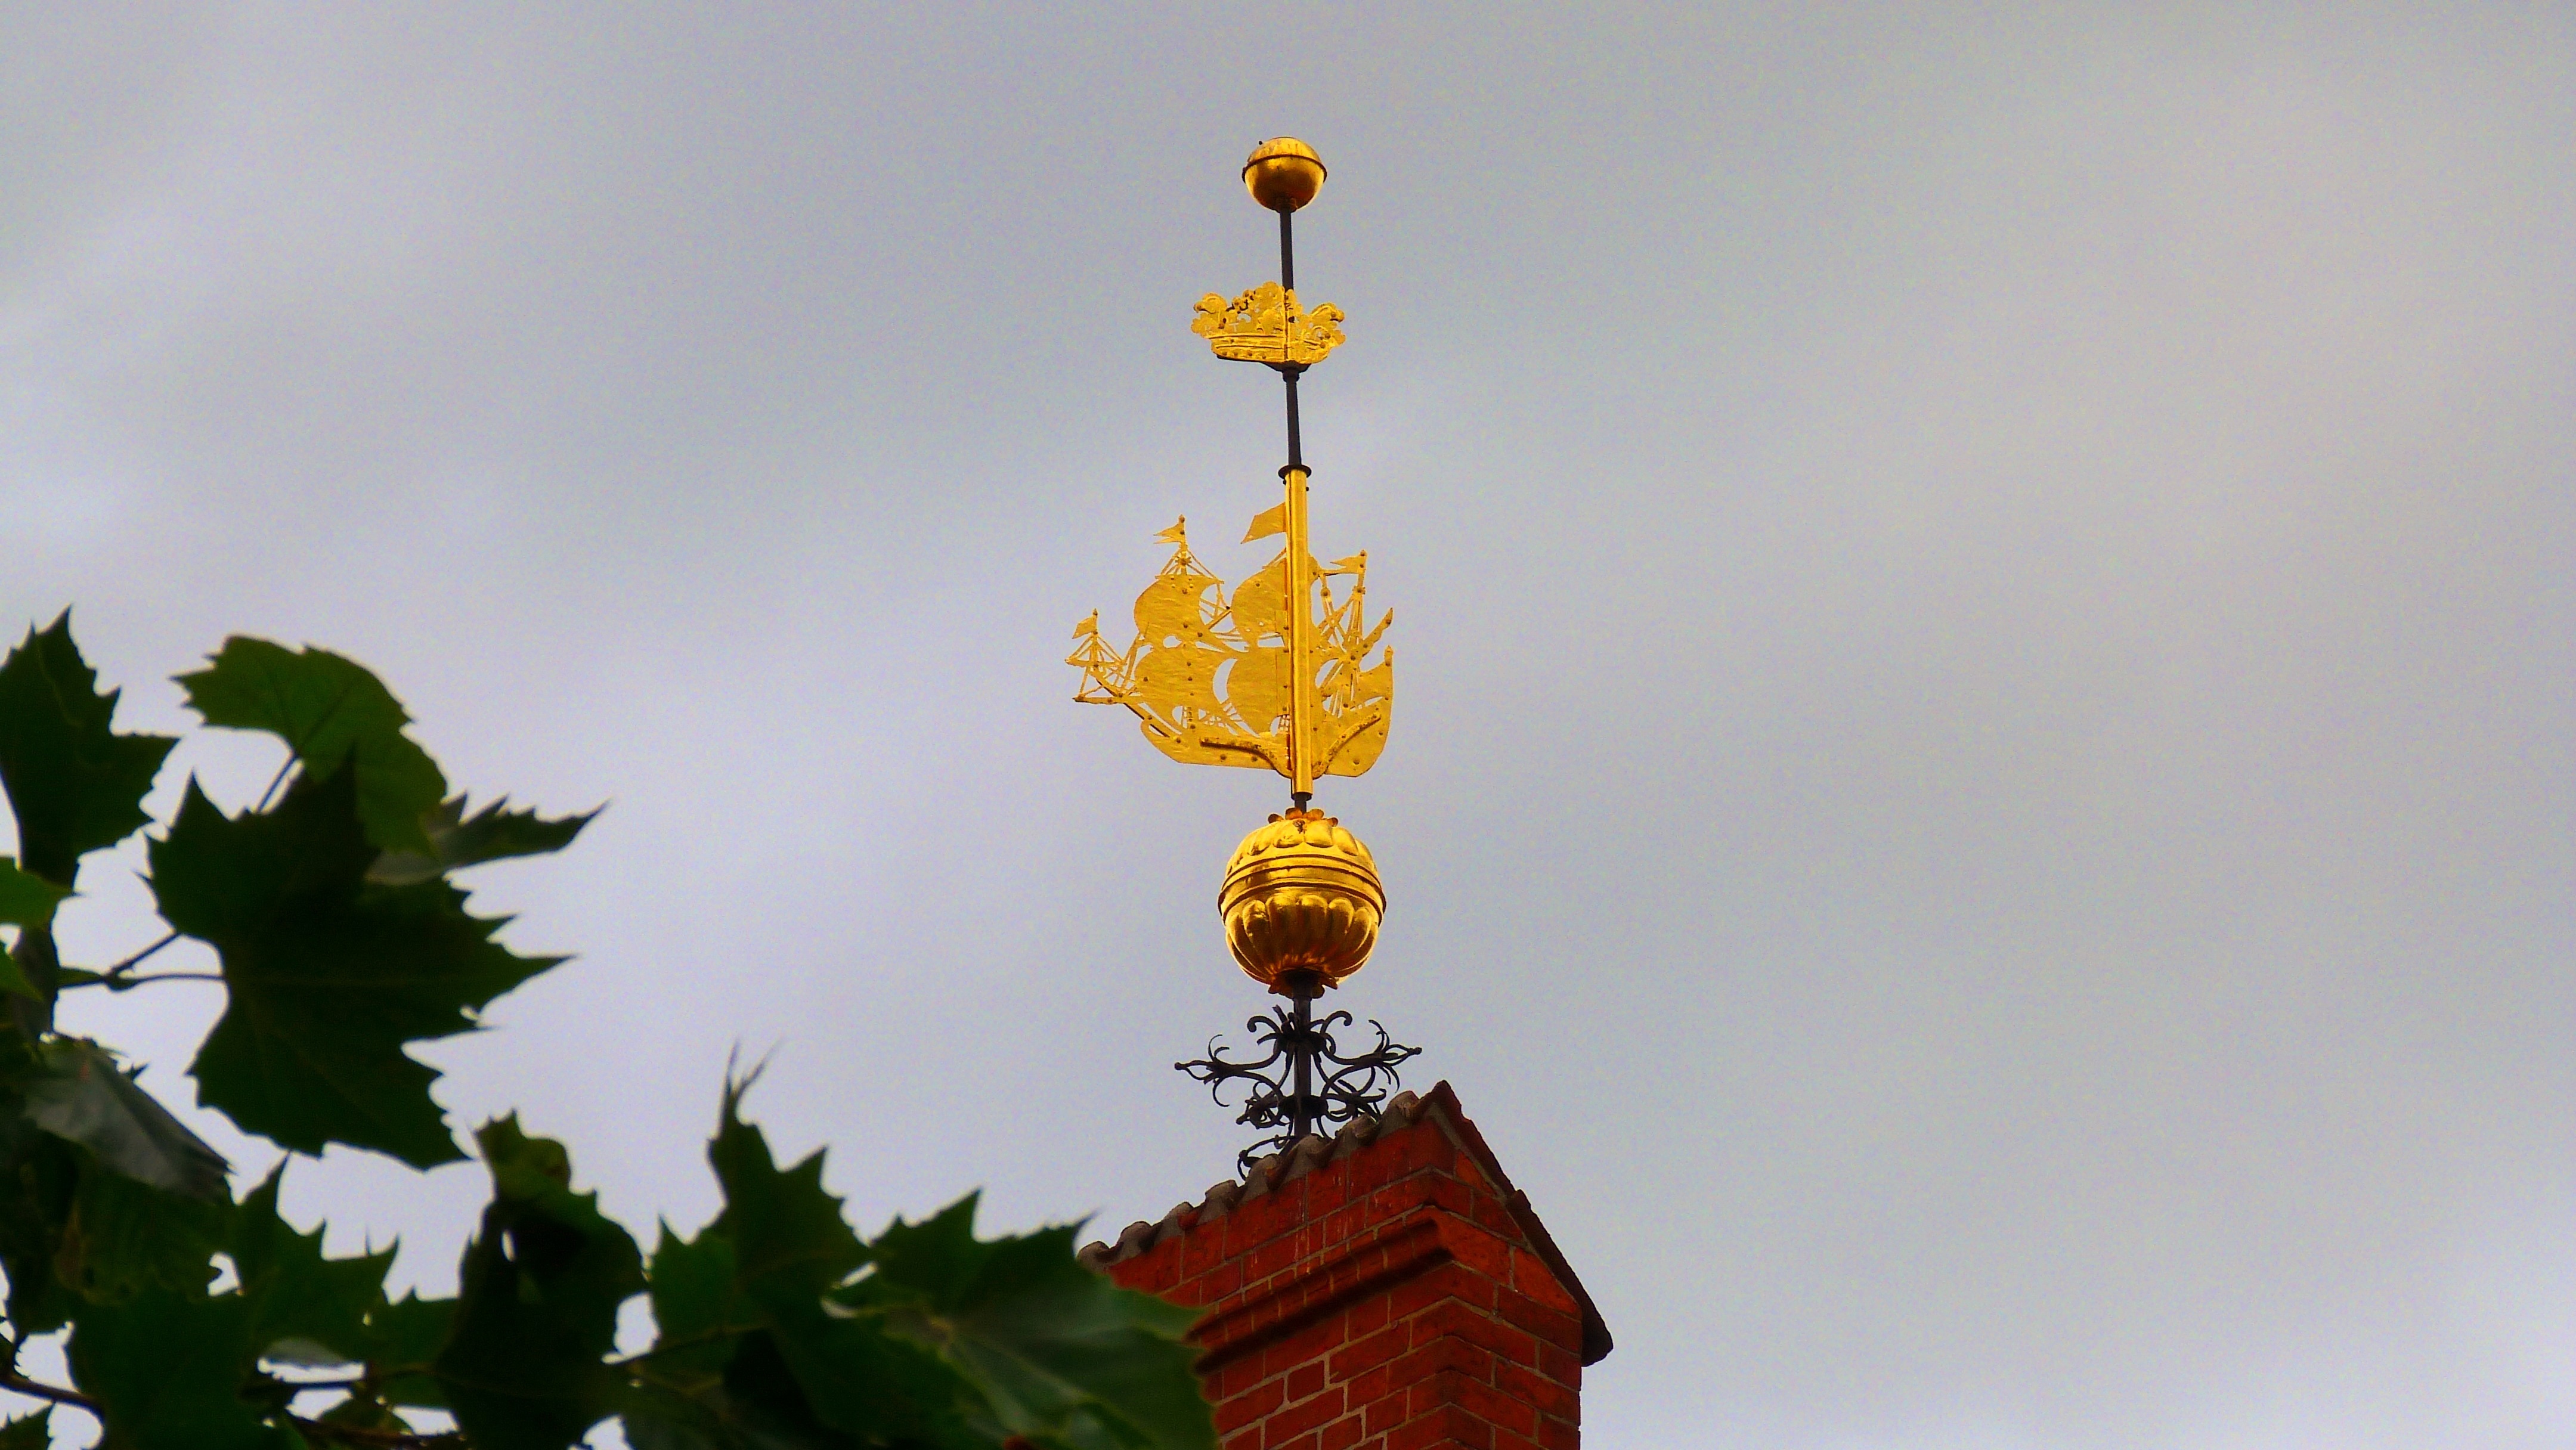
flower, ship, street light, lighting, light fixture, weathervane, gilded, gable